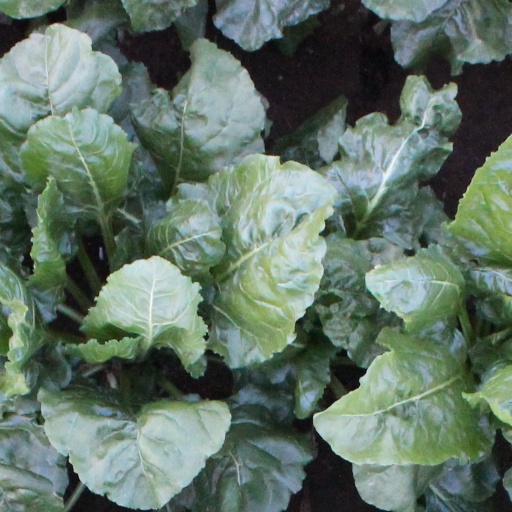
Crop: sugar beet